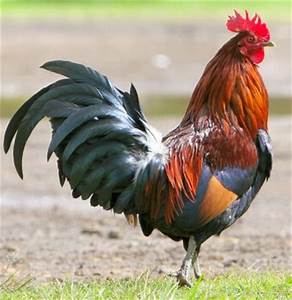
Label: gallina